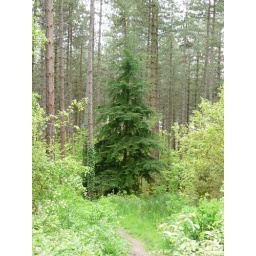
Lonely tree in the middle of the taller more bare ones